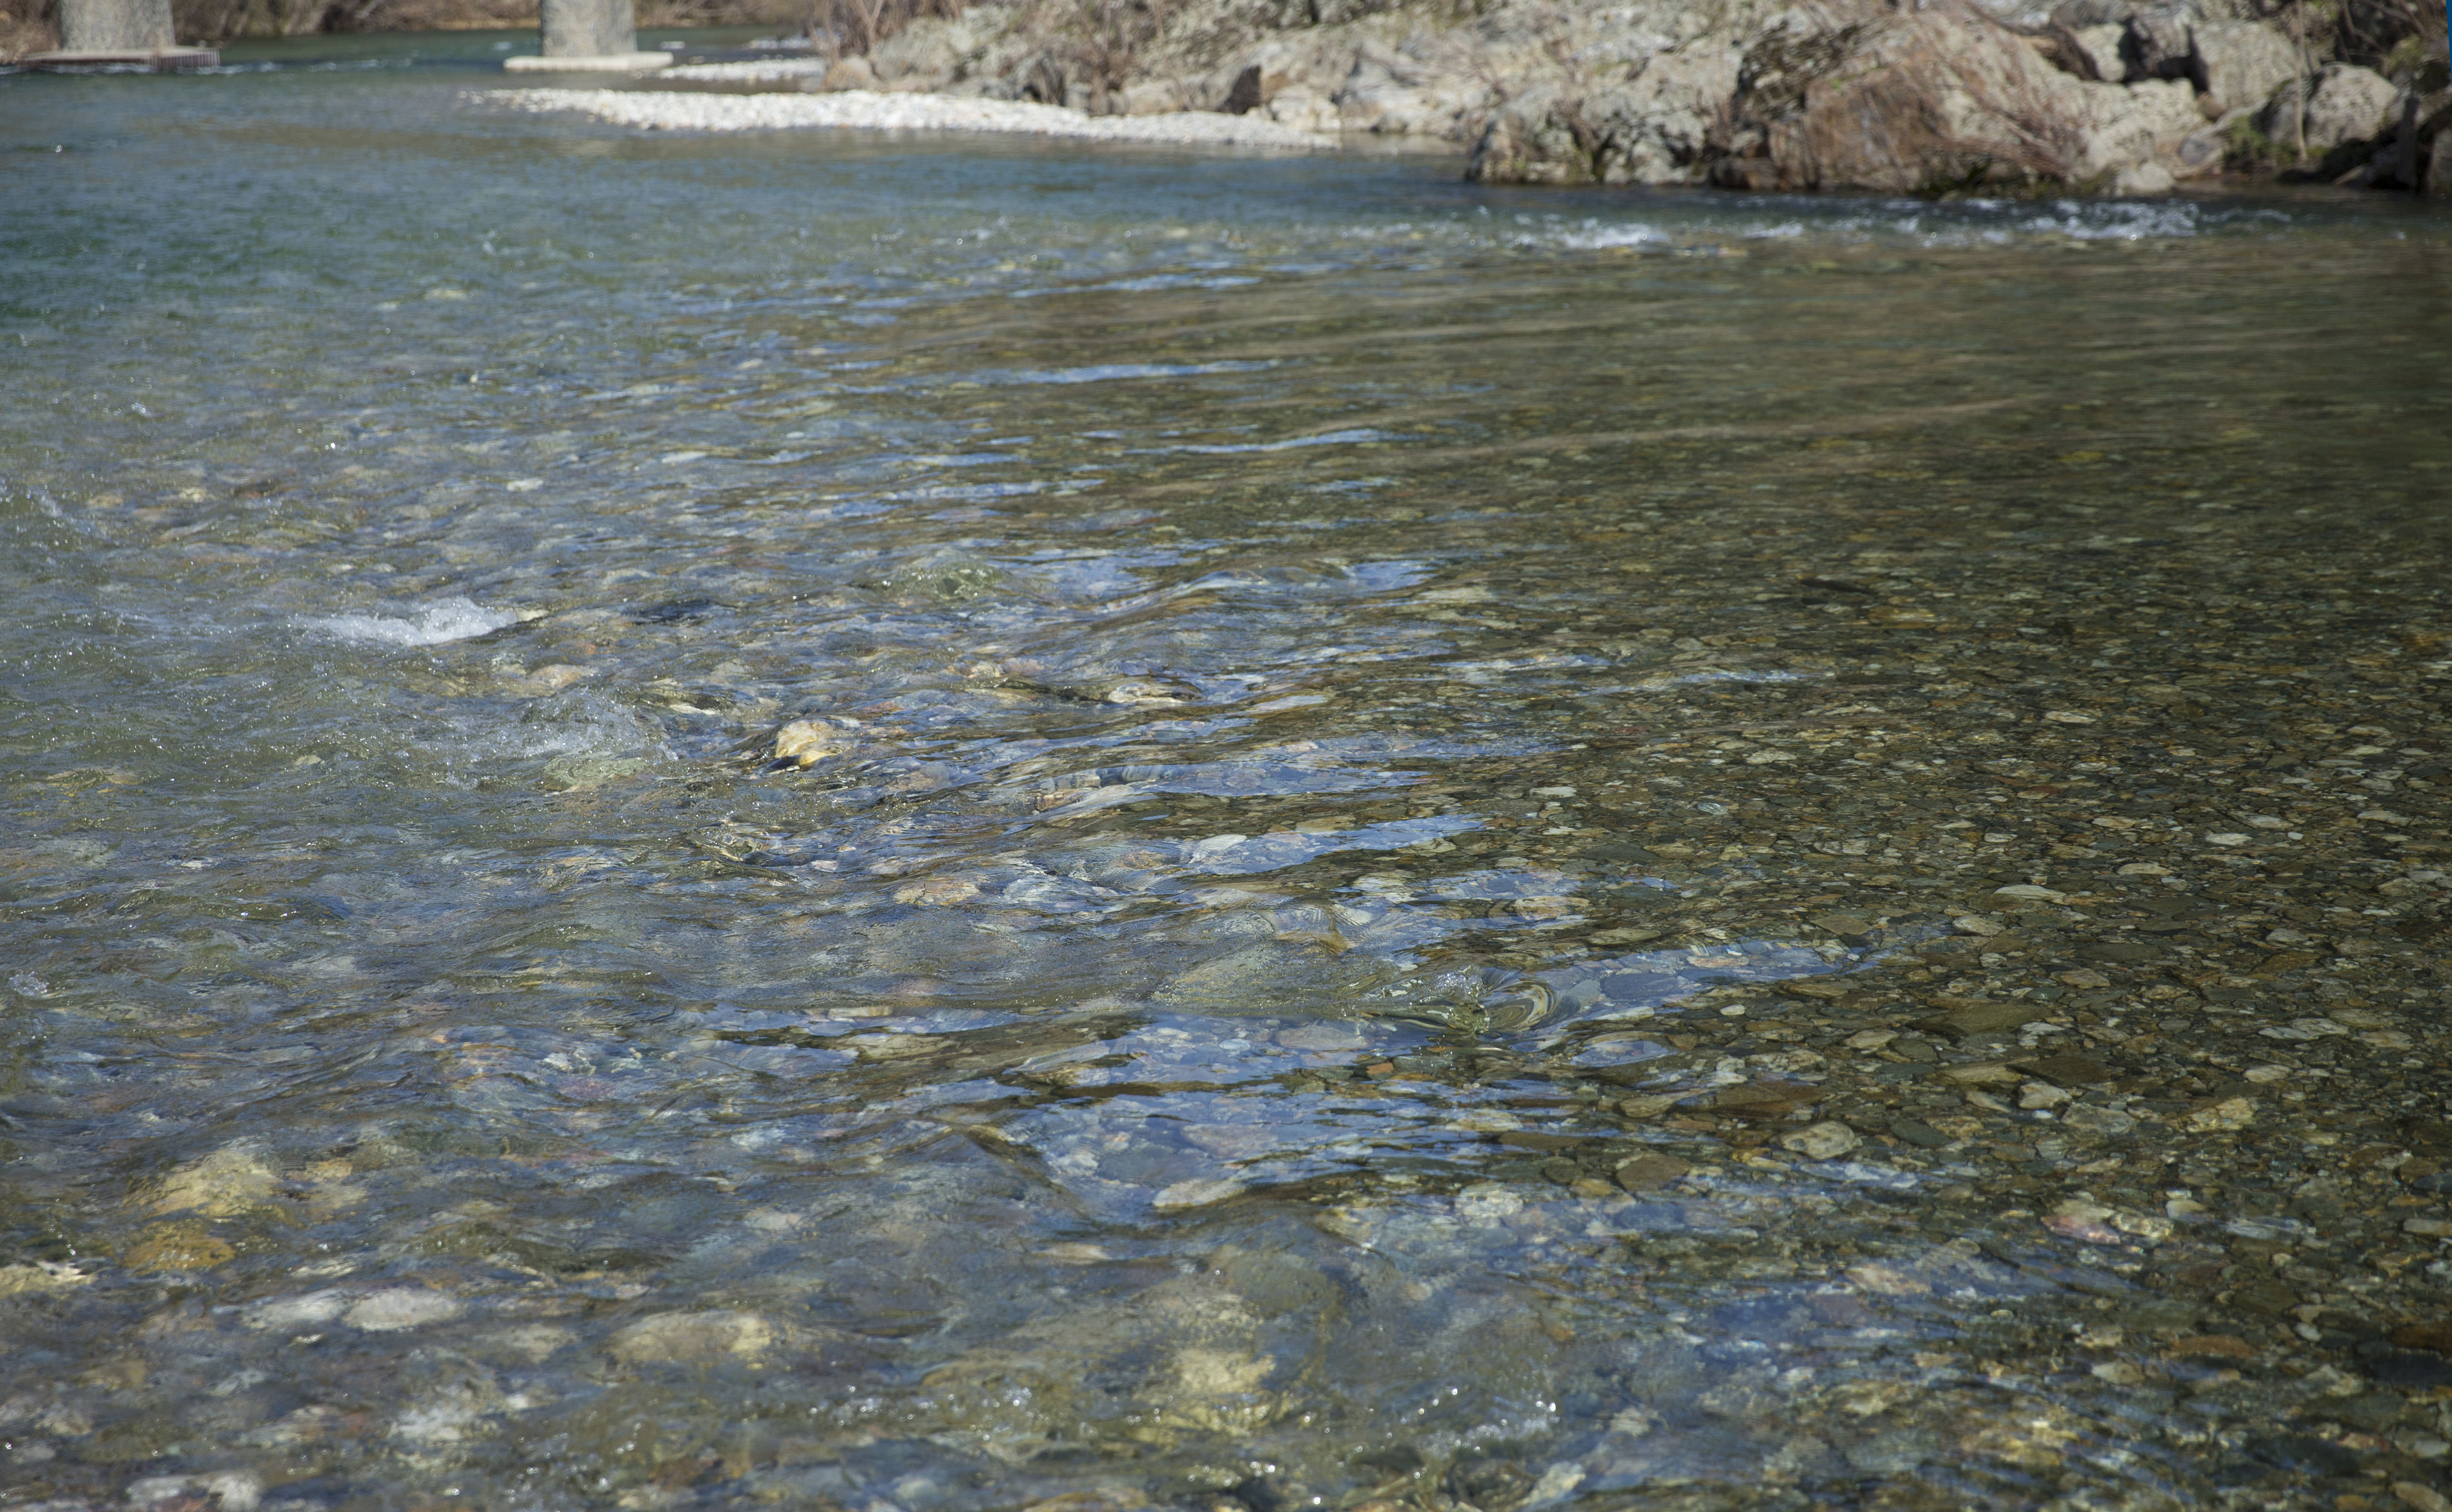
sea, water, rock, shore, river, europe, stream, canon, rapid, body of water, midi, hiver, soleil, lumiere, strom, isasza, transparence, southfrance, sdfrankreich, zuidfrankrijk, mditerrane, languedocroussillon, gard, rivire, courant, galets, exterieur, affluentdurhne, eauxvives, eauxclaires, gardon, cevennes, nebenflussvonrhne, descente, litderivire, tributaryofrhne